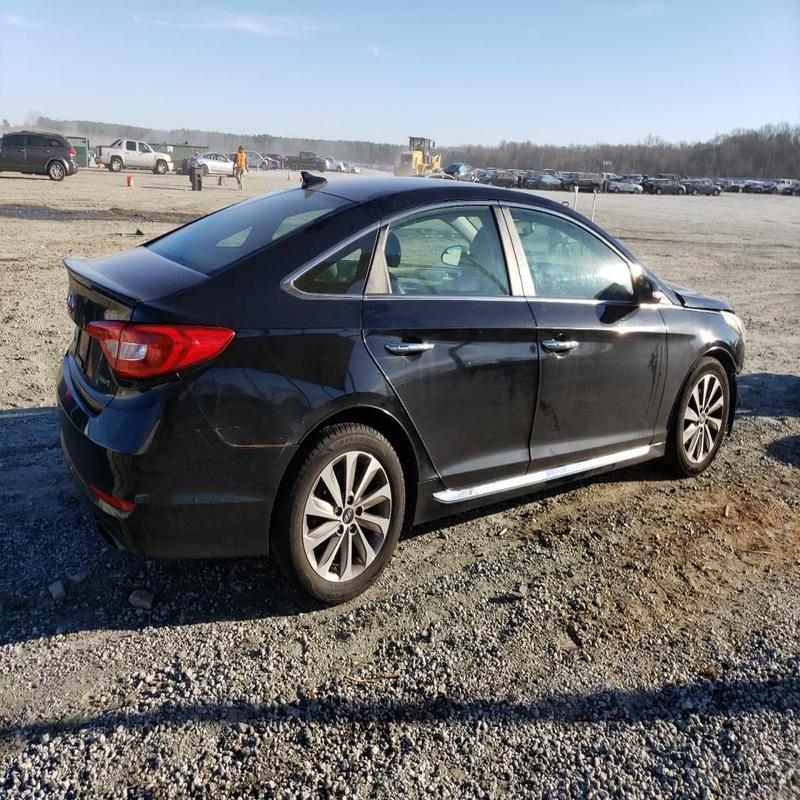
Aucun dommage détecté.
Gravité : aucun